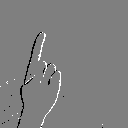
ASL letter: z